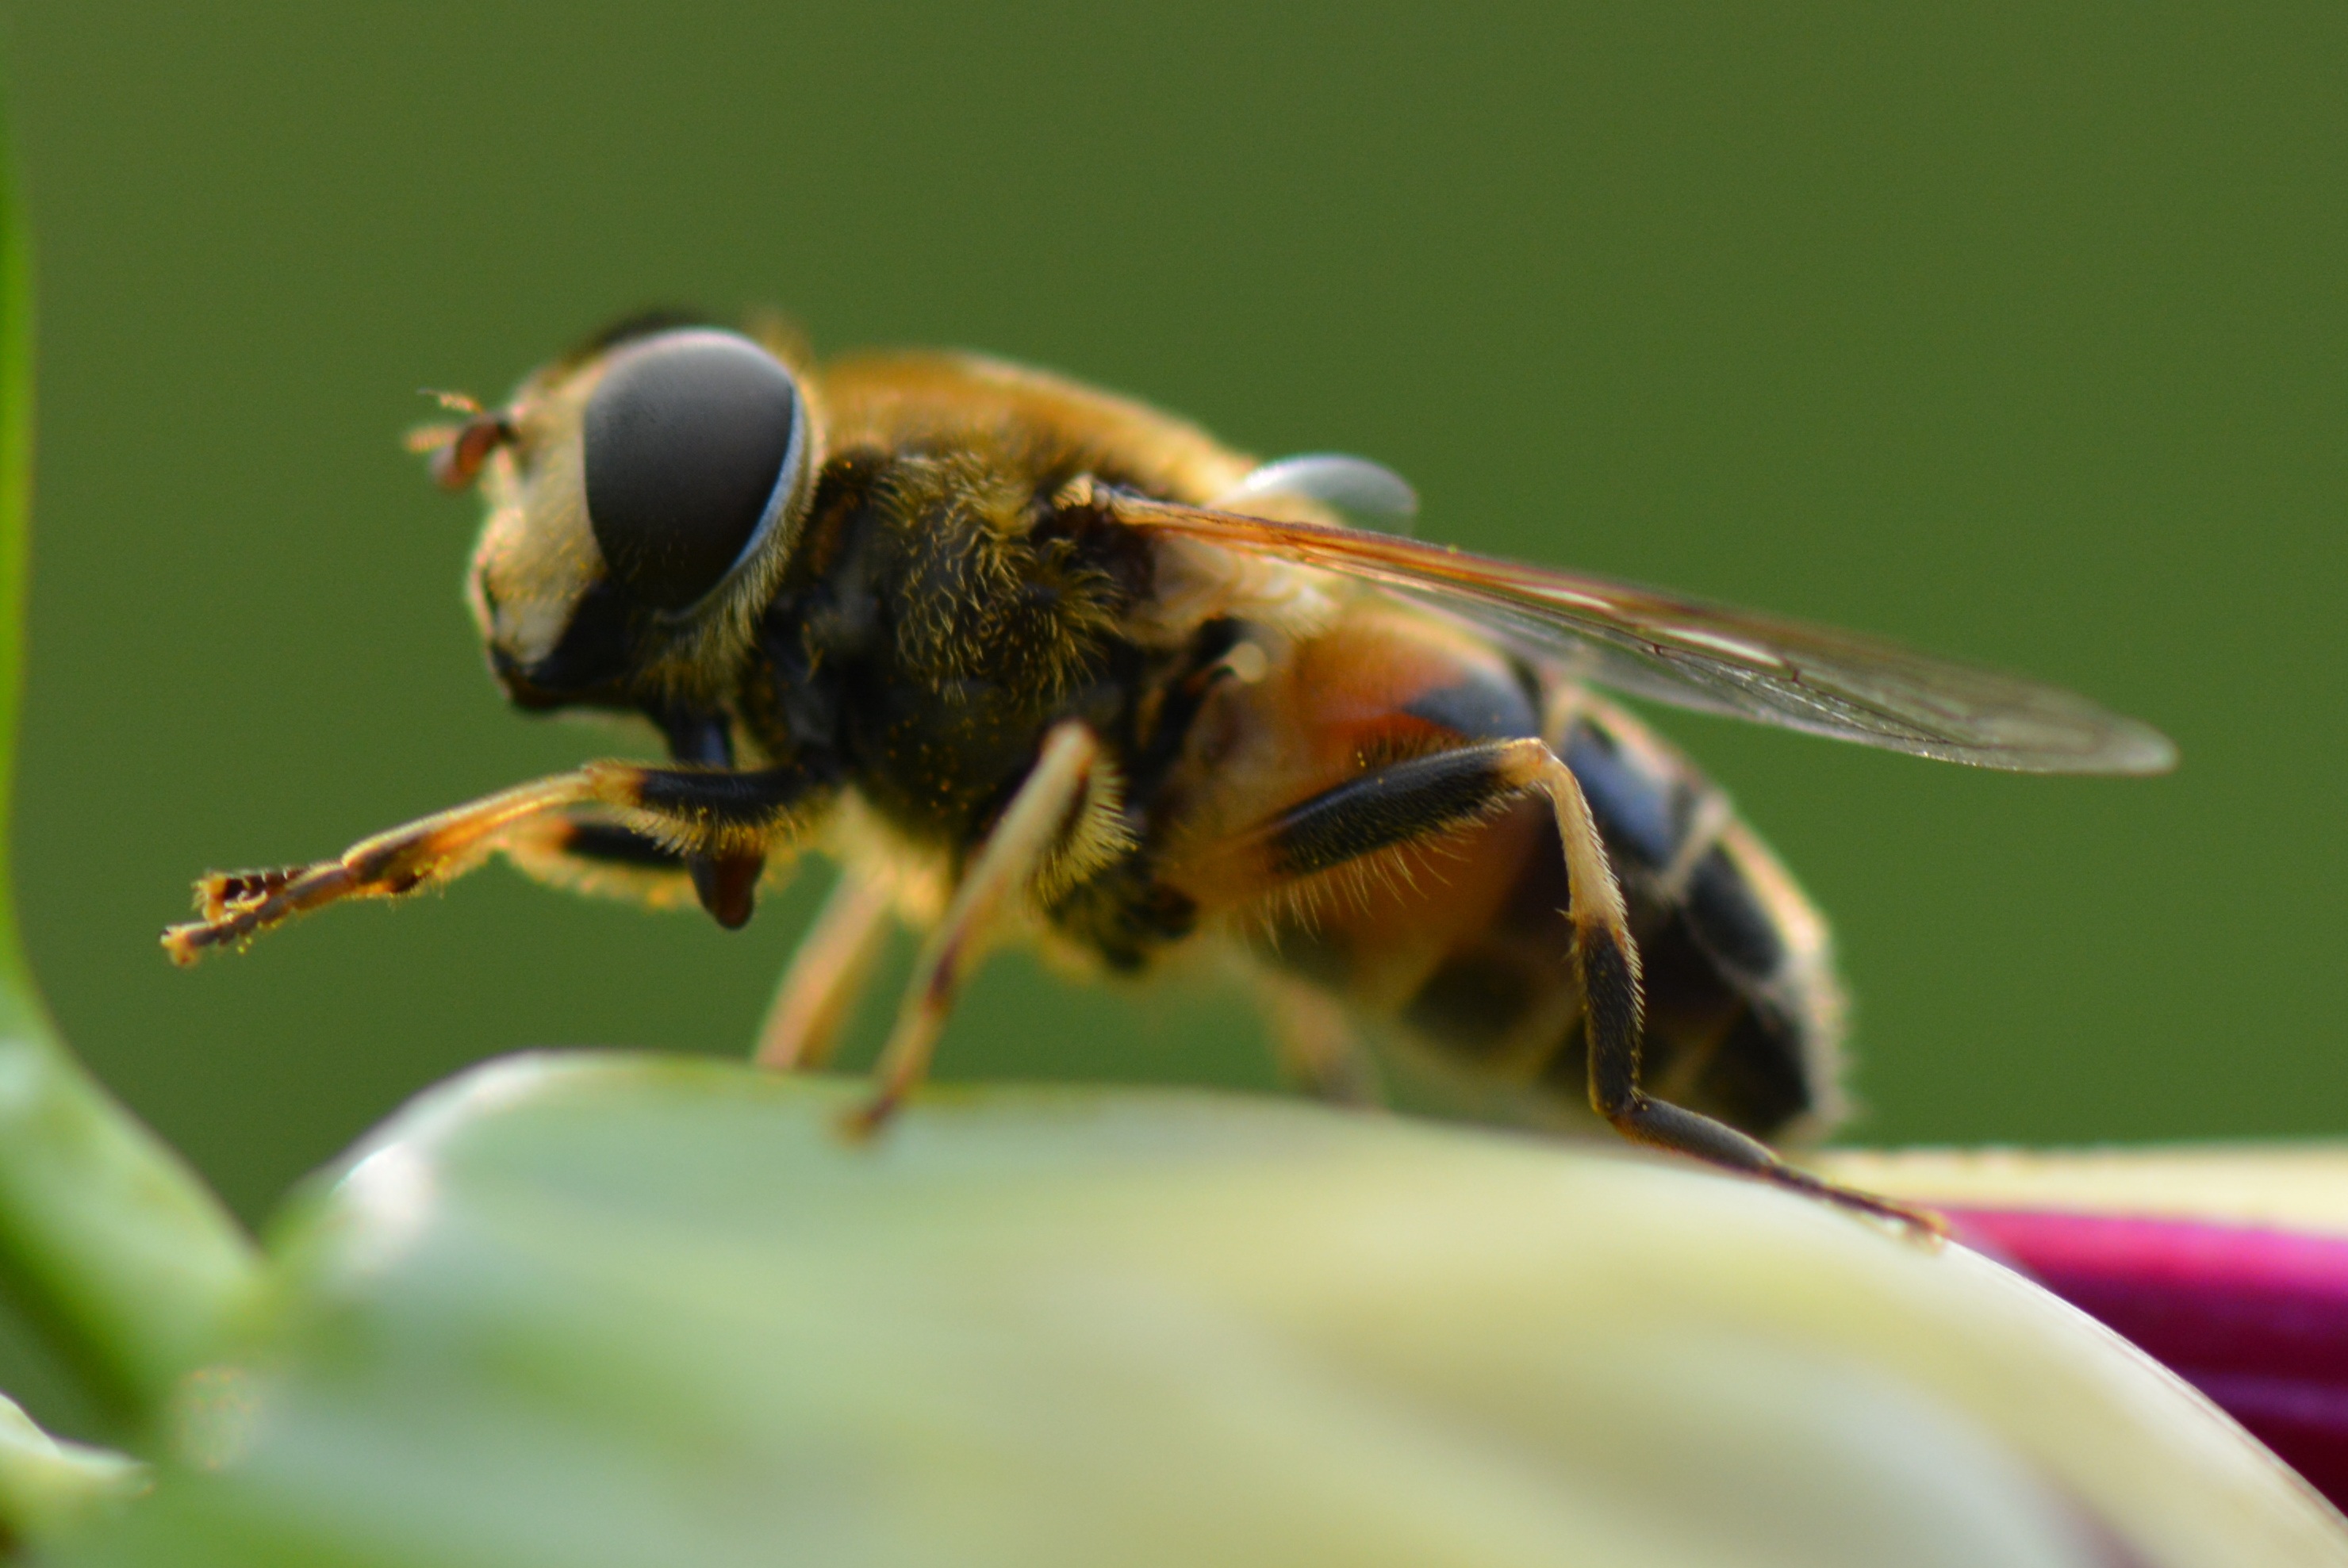
nature, photography, flower, animal, fly, insect, macro, fauna, invertebrate, close up, bee, wasp, pest, nectar, macro photography, arthropod, honey bee, membrane winged insect